Kaminotaishi Station

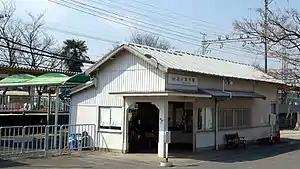
Kaminotaishi Station, March 2007

is a passenger railway station in located in the city of Habikino, Osaka Prefecture, Japan, operated by the private railway operator Kintetsu Railway. The station is also the nearest station to the town of Taishi where no train station is located.